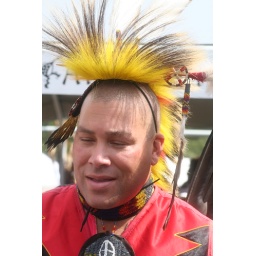
I liked the yellow and red in this gentleman's Regalia.